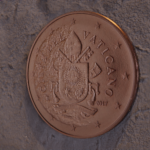
Coin value: 2cents
Country: va
Edition: 2017